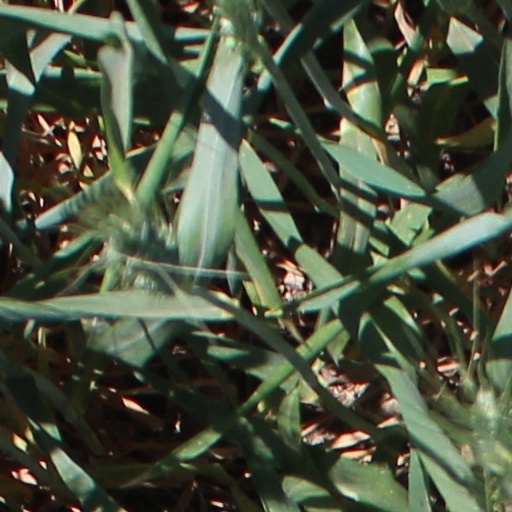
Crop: wheat